Polypropylene

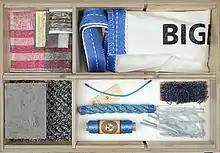
Various polypropylene yarns and textiles

Polypropylene is a major polymer used in nonwovens, with over 50% used for diapers or sanitary products where it is treated to absorb water (hydrophilic) rather than naturally repelling water (hydrophobic). Other non-woven uses include filters for air, gas, and liquids in which the fibers can be formed into sheets or webs that can be pleated to form cartridges or layers that filter in various efficiencies in the 0.5 to 30 micrometre range. Such applications occur in houses as water filters or in air-conditioning-type filters. The high surface-area and naturally oleophilic polypropylene nonwovens are ideal absorbers of oil spills with the familiar floating barriers near oil spills on rivers.